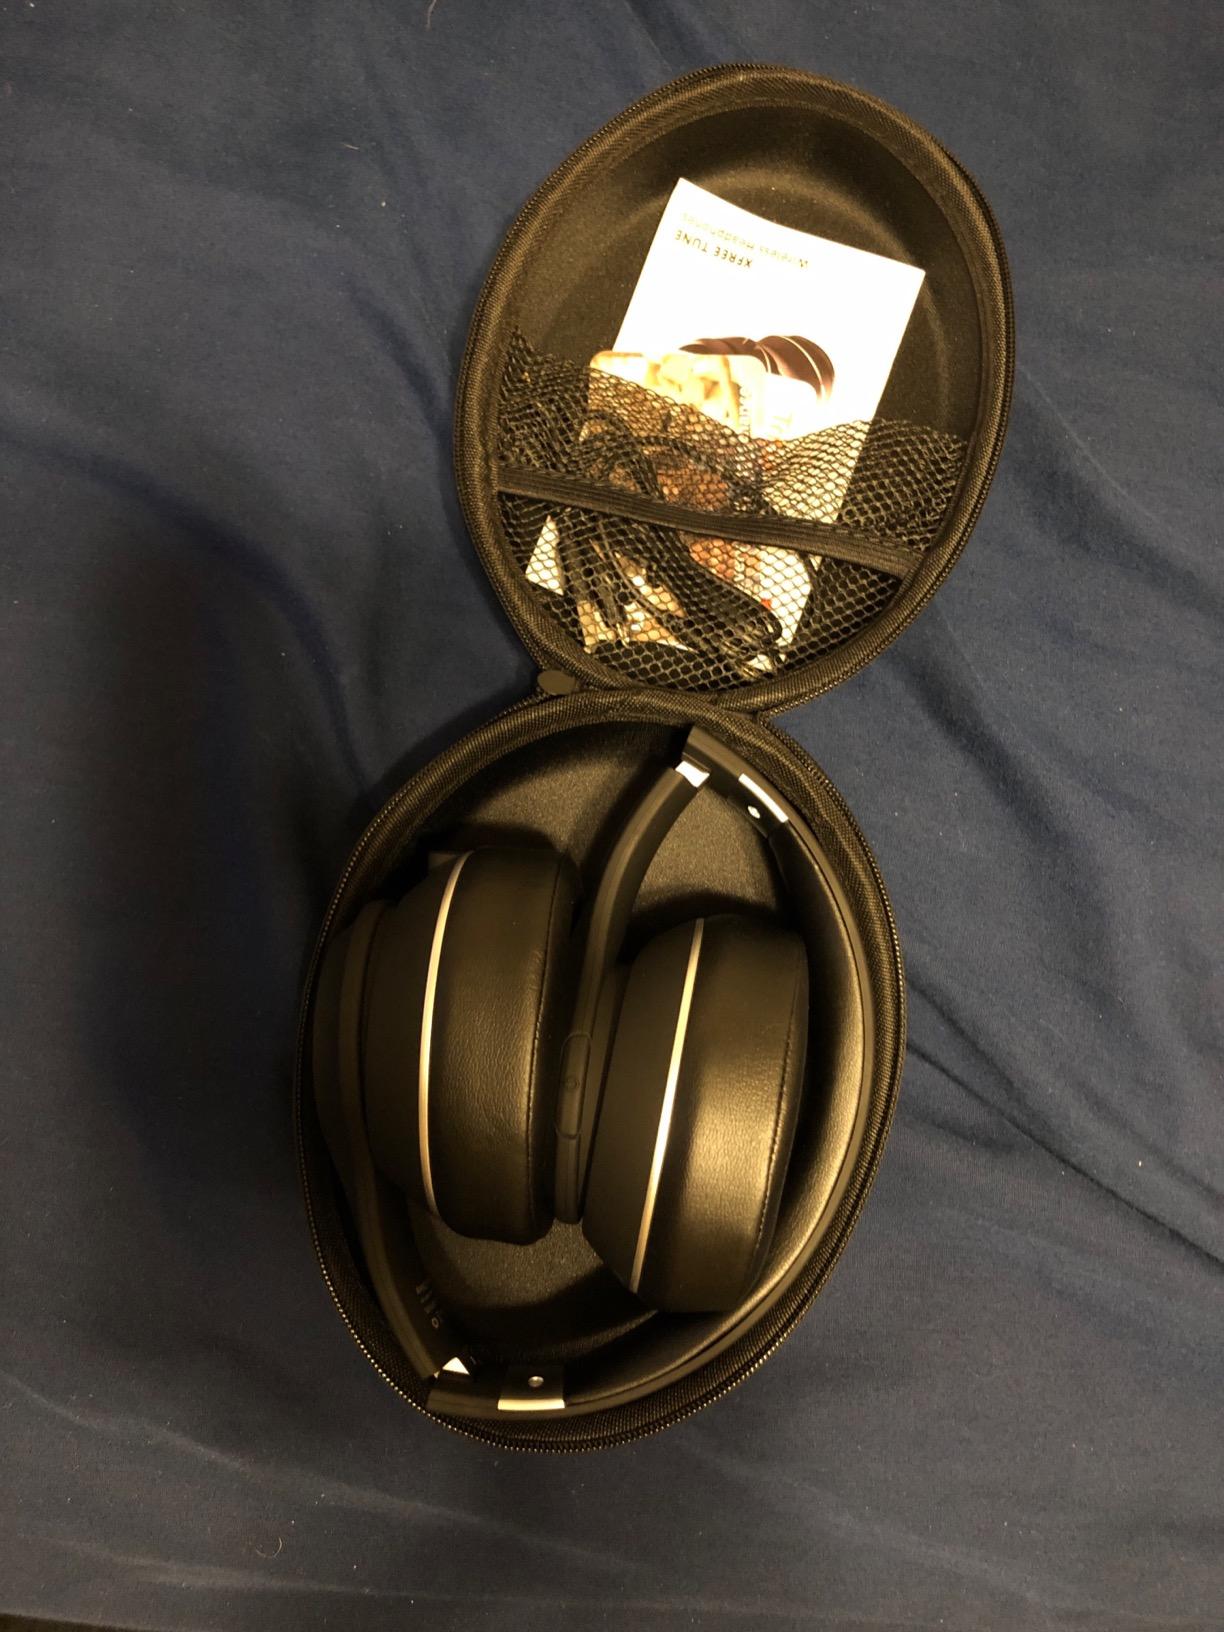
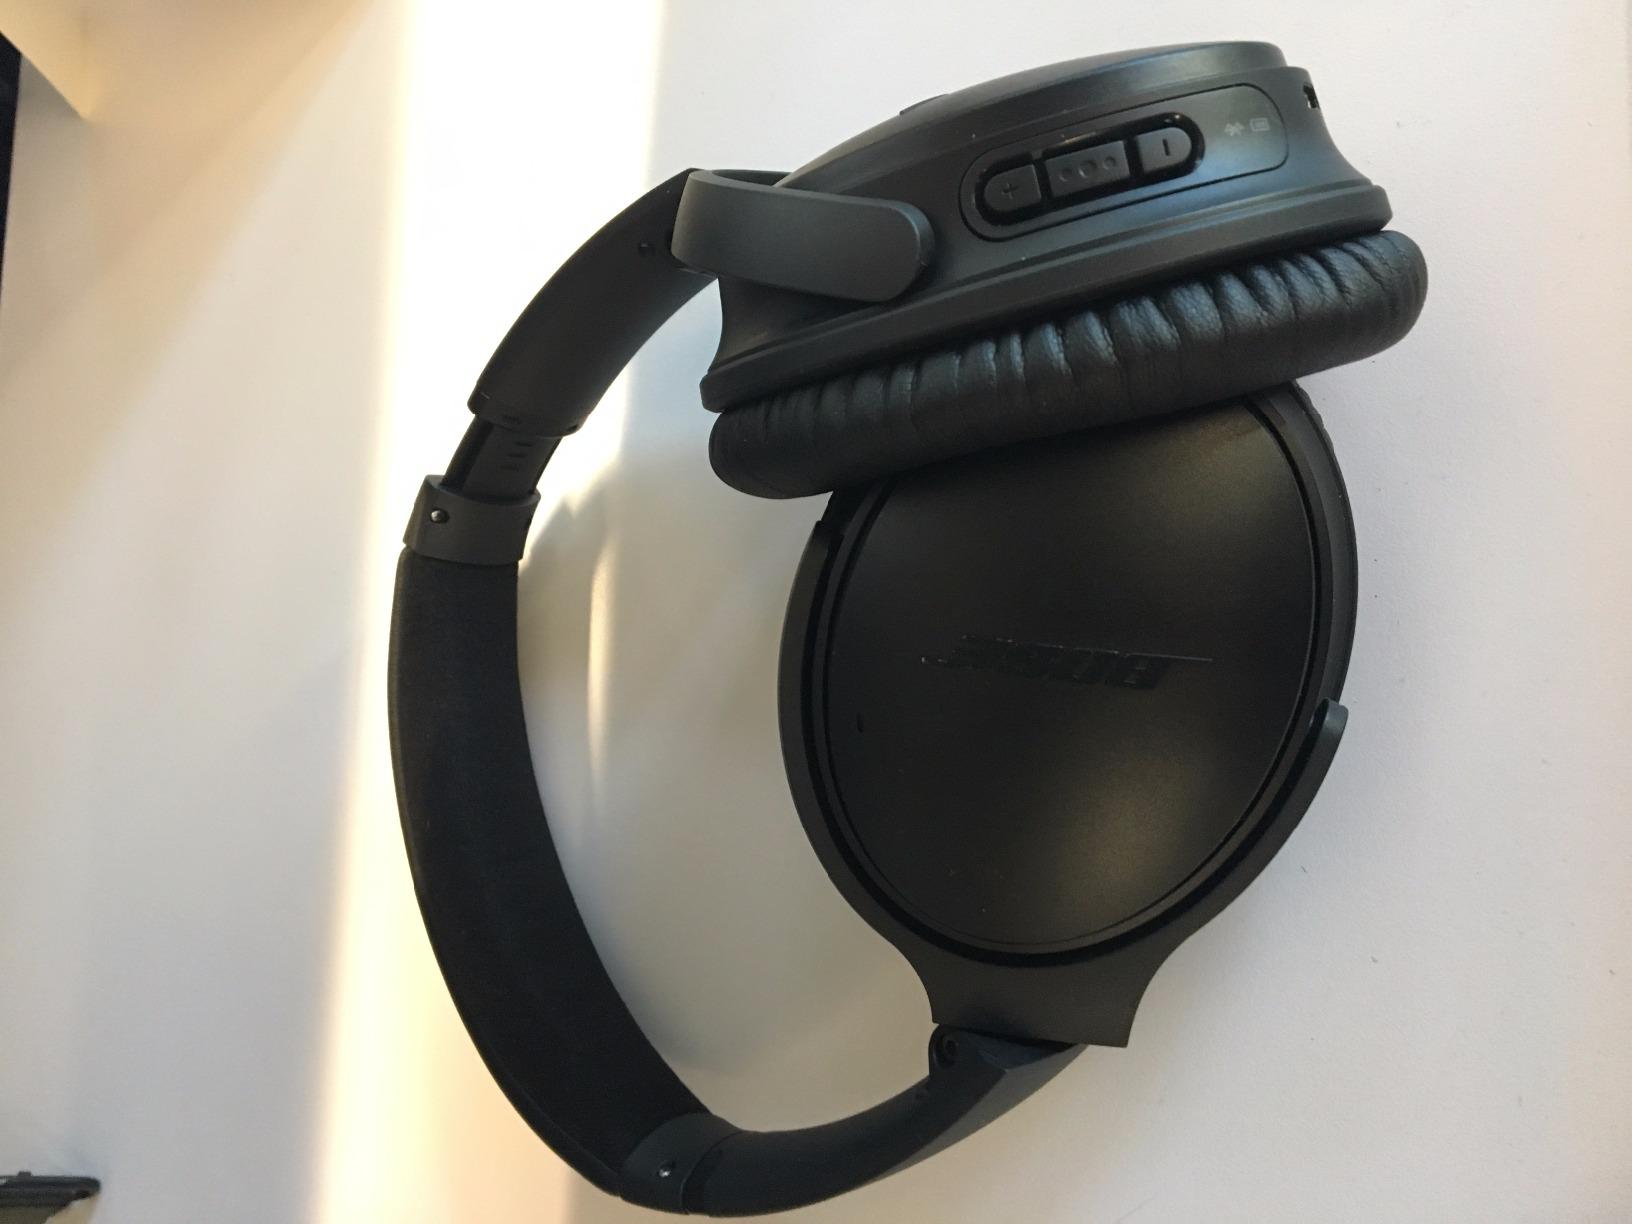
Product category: headphones
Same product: no